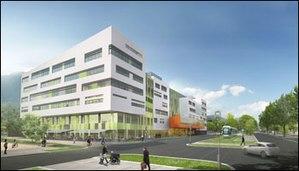
Vue du futur bâtiment GreEn-Er
L’École nationale supérieure de l’énergie, l’eau et l’environnement ou Grenoble INP-Ense³ est l'une des 205 écoles d'ingénieurs françaises accréditées au 1ᵉʳ septembre 2019 à délivrer un diplôme d'ingénieur.